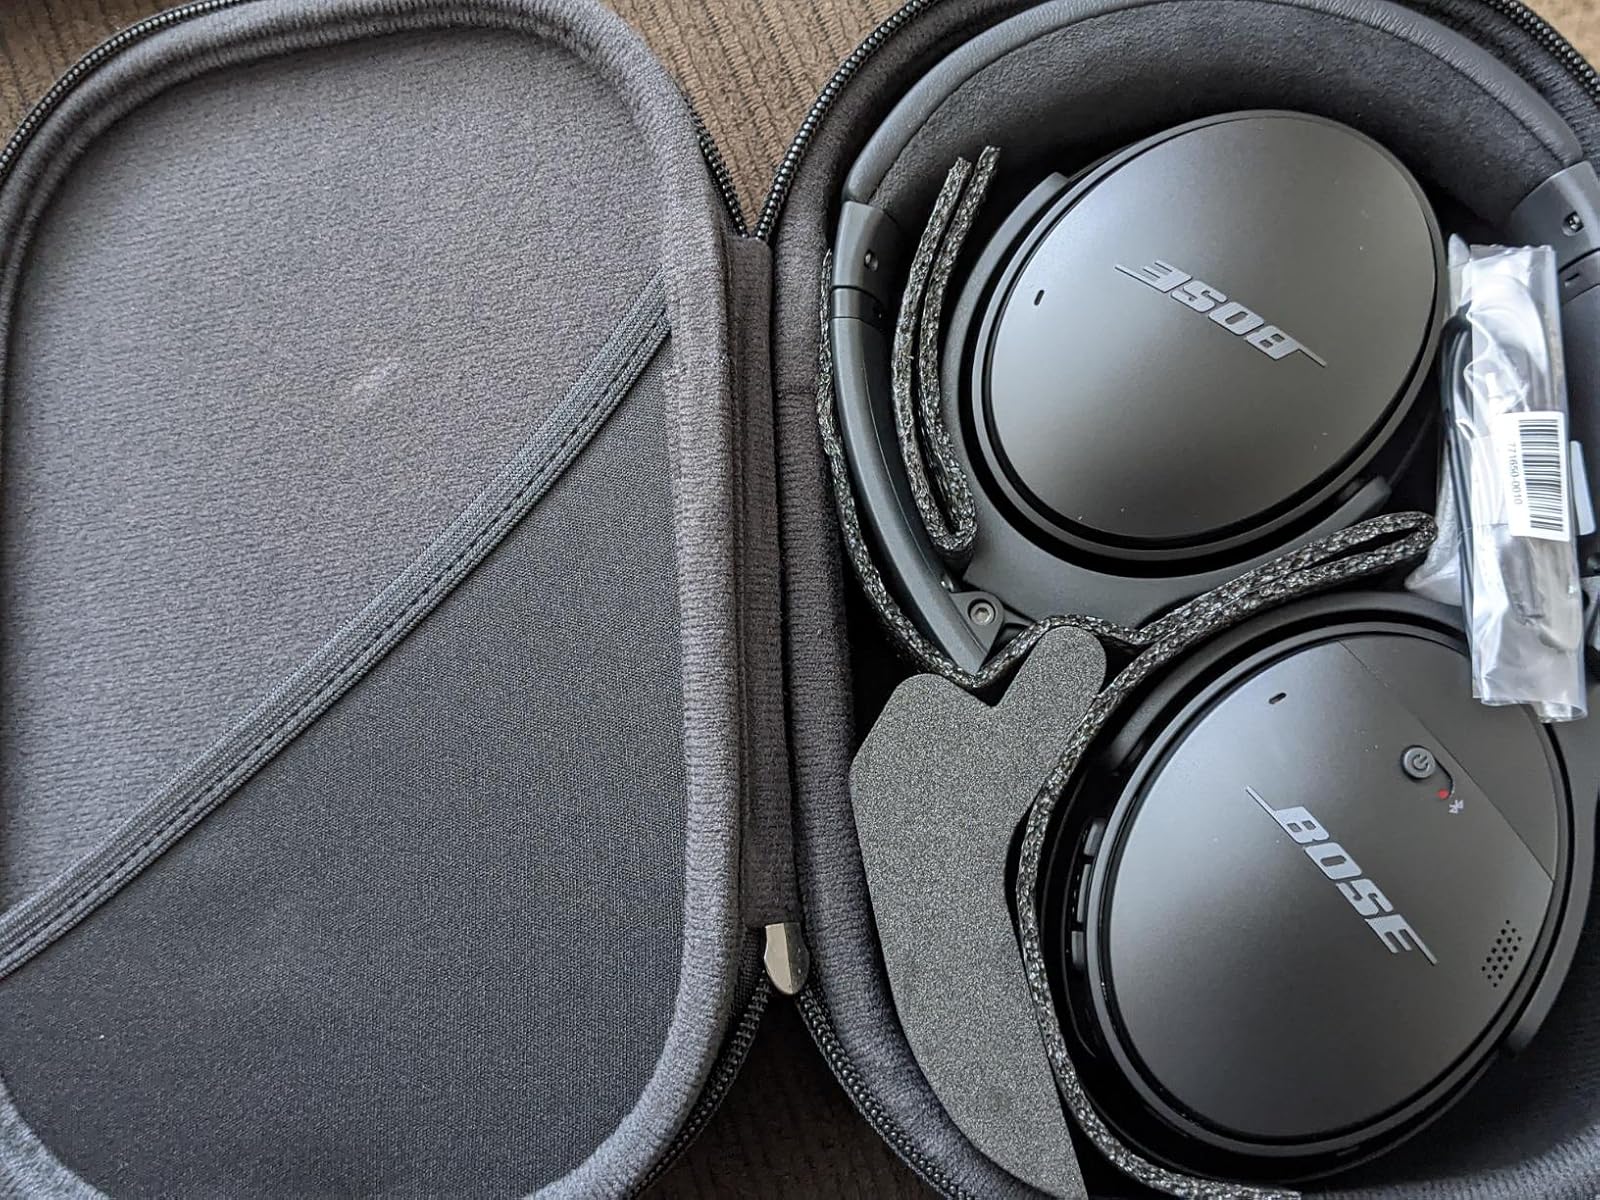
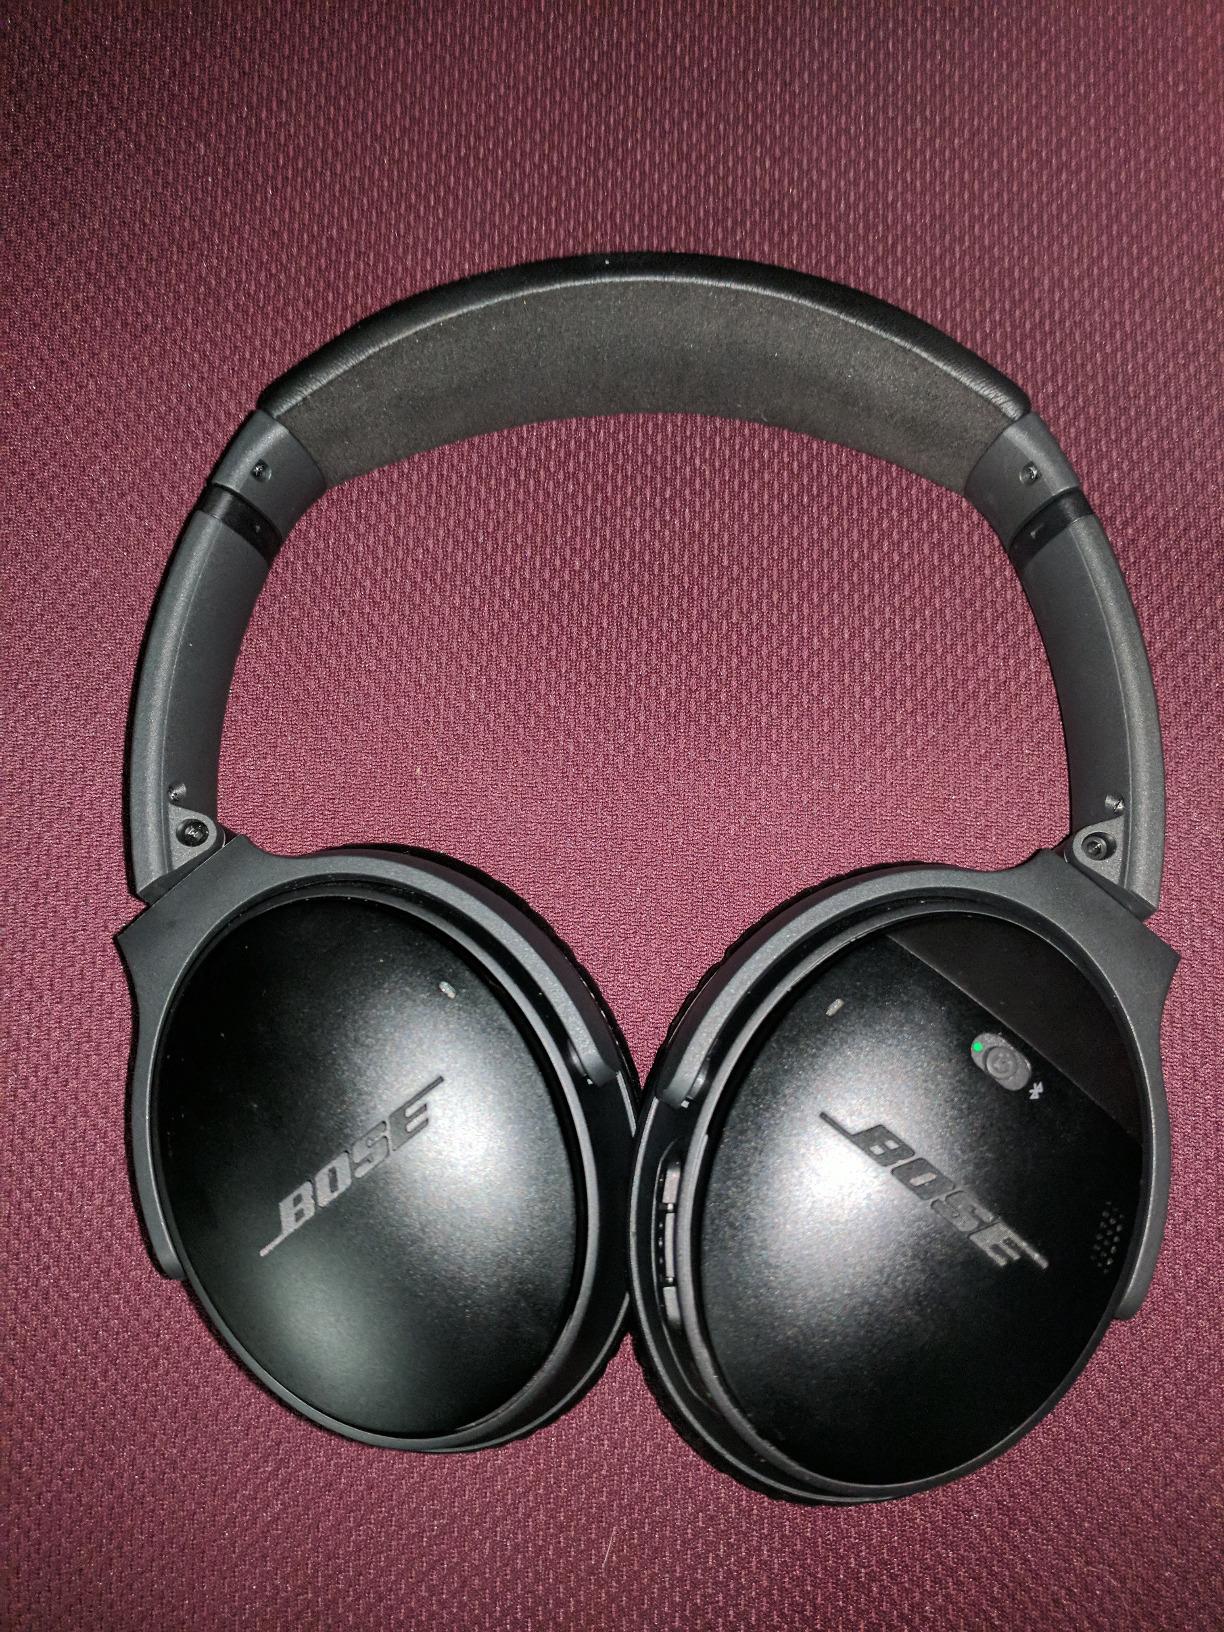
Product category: headphones
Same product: yes